2009 G20 London summit protests

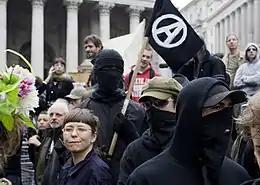
Anarchists at G20 protests

Around 200 people gathered for a vigil outside Bank following news of Ian Tomlinson's death, and were subjected to a police "kettle" despite the vigil being peaceful.